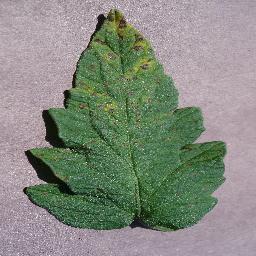
Label: Tomato___Septoria_leaf_spot